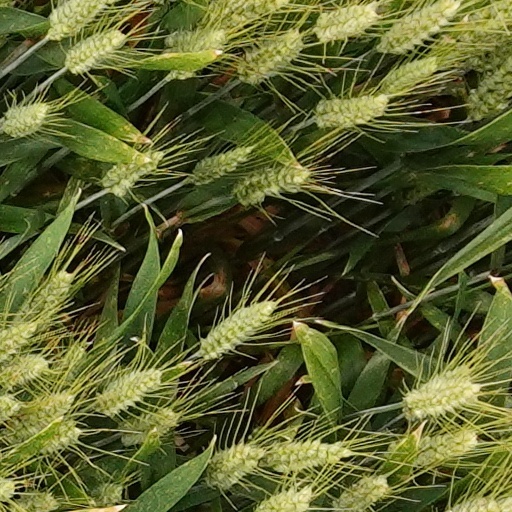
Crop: wheat